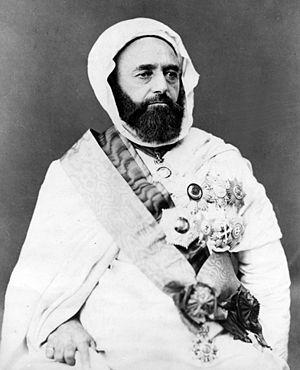
Le burnous, bournous, bernous ou barnous est un manteau en laine, long sans manche, avec une capuche pointue, d'origine berbère ancienne.
La conquête de l'Algérie par la France se réalise en plusieurs étapes distinctes. Elle débute par le débarquement de l'armée d'Afrique à Sidi-Ferruch le 14 juin 1830, commandée par le général de Bourmont, et s'achève pour l'essentiel lors de la reddition formelle de l'émir Abdelkader au duc d'Aumale, le 23 décembre 1847. Cette phase principale de la conquête se termine par l'annexion de l'Algérie à la République française, via la création des départements français d'Algérie en décembre 1848. Des campagnes de pacification du territoire continuent cependant de se dérouler durant les décennies qui suivent, et la conquête du Sahara n'est achevée qu'en 1902.
L'histoire de l'Algérie s'insère dans l'histoire plus large du Maghreb et remonte à des millénaires. Dans l'Antiquité, le territoire algérien connaît la formation des royaumes numides avant de passer sous la domination partielle des Romains, des Vandales, des Byzantins et des principautés berbères indépendantes.